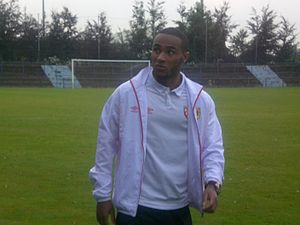
Nadjib Baouia
Nadjib Baouia er en algerisk fodboldspiller, som spiller for Cholet i Frankrig.